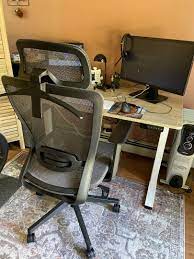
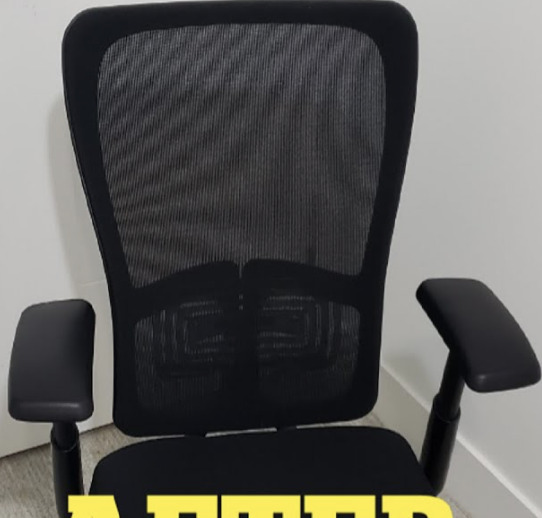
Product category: items_chair
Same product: no